County Wicklow

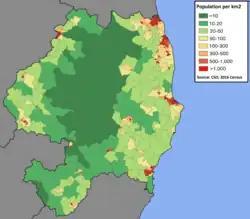

The county experiences a narrow annual temperature range. Typical daytime highs range from throughout the county in July and August, with overnight lows in the range, although temperatures in the mountains can be lower. Mean January temperatures range from on the coast to at high elevations. Precipitation is fairly evenly distributed throughout the year, although the wettest months (October and November) receive roughly twice as much rain as the driest months (February, March and April). The driest area of Wicklow is the northeast corner of the county, which is protected from the prevailing south-westerly winds by the Wicklow Mountains and receives around of rainfall per year. The coastal region of County Dublin immediately to the north is the driest location in all of Ireland as a result of the rain shadow created by the mountains.